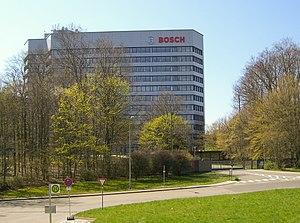
Bosch est une multinationale allemande fondée par Robert Bosch en 1886. Ses principaux centres d'activités sont :